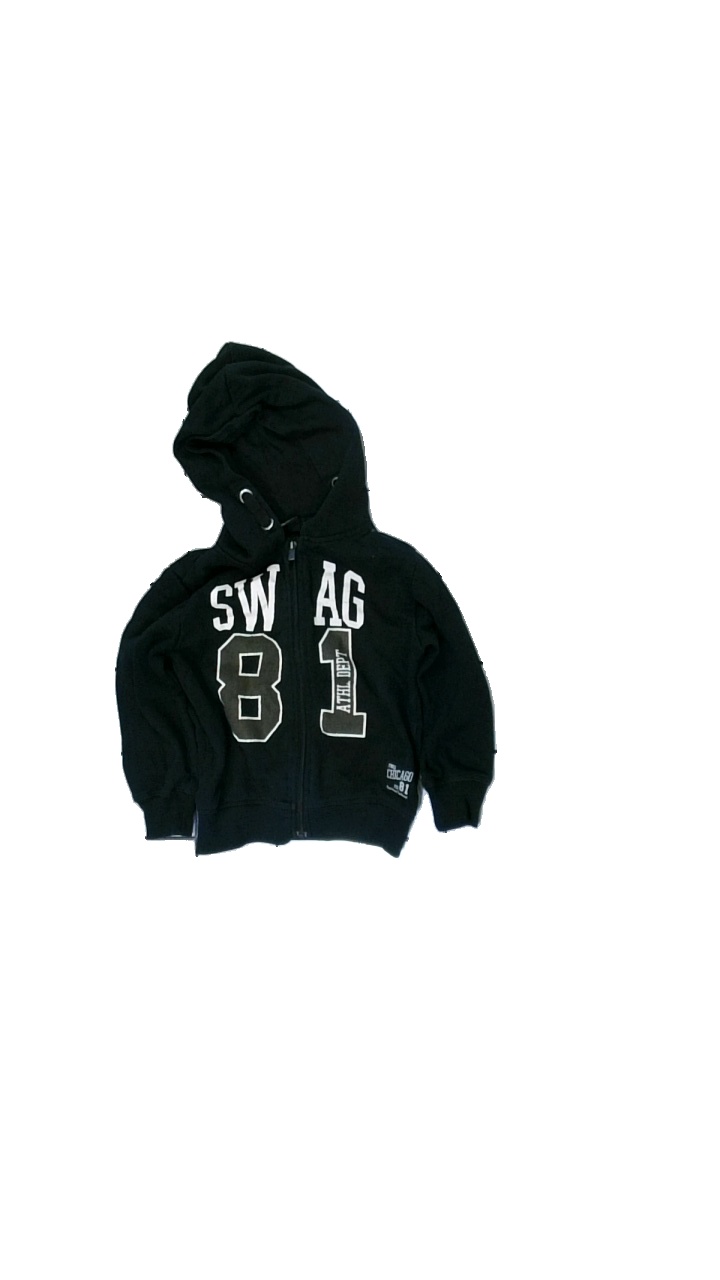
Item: Hoodie (Children)
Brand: Red& Blue
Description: svart hoodie med dragkedja och text fram. mycket nopprig över hela
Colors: Black, White
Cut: Regular
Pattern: Other
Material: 59% cotton 41% polyester
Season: All
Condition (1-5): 1
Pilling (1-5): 1
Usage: Export
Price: <50